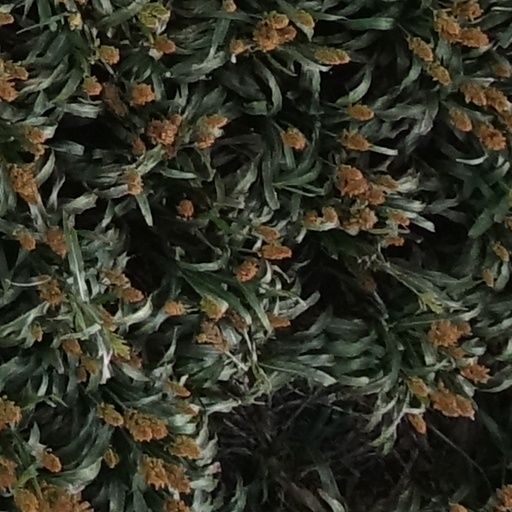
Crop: sorghum